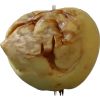
Label: Apple hit 1